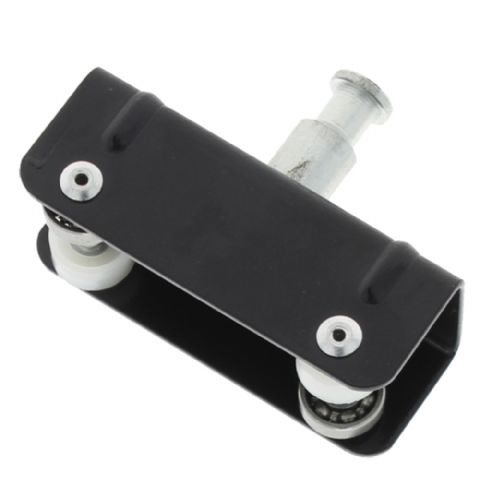
Falcon Eyes Rail Geleider 3314C voor B-3030C
Dit accessoire is speciaal ontworpen voor het plafond railsysteem. Met deze runner, voorzien van spigotaansluiting, kunt u uw studioapparatuur direct monteren. U heeft ook de mogelijkheid om een pantograaf tussen te plaatsen, waardoor u de studioapparatuur hoger en lager kunt positioneren. Geschikt voor plafond railsysteem Voorzien van spigotaansluiting Directe montage van studioapparatuur mogelijk Mogelijkheid om een pantograaf tussen te plaatsen Verstelbare positie van studioapparatuur
Brand: Falcon
Category: Cameras & Optics > Photography > Lighting & Studio > Studio Stands & Mounts > Ceiling Mounts